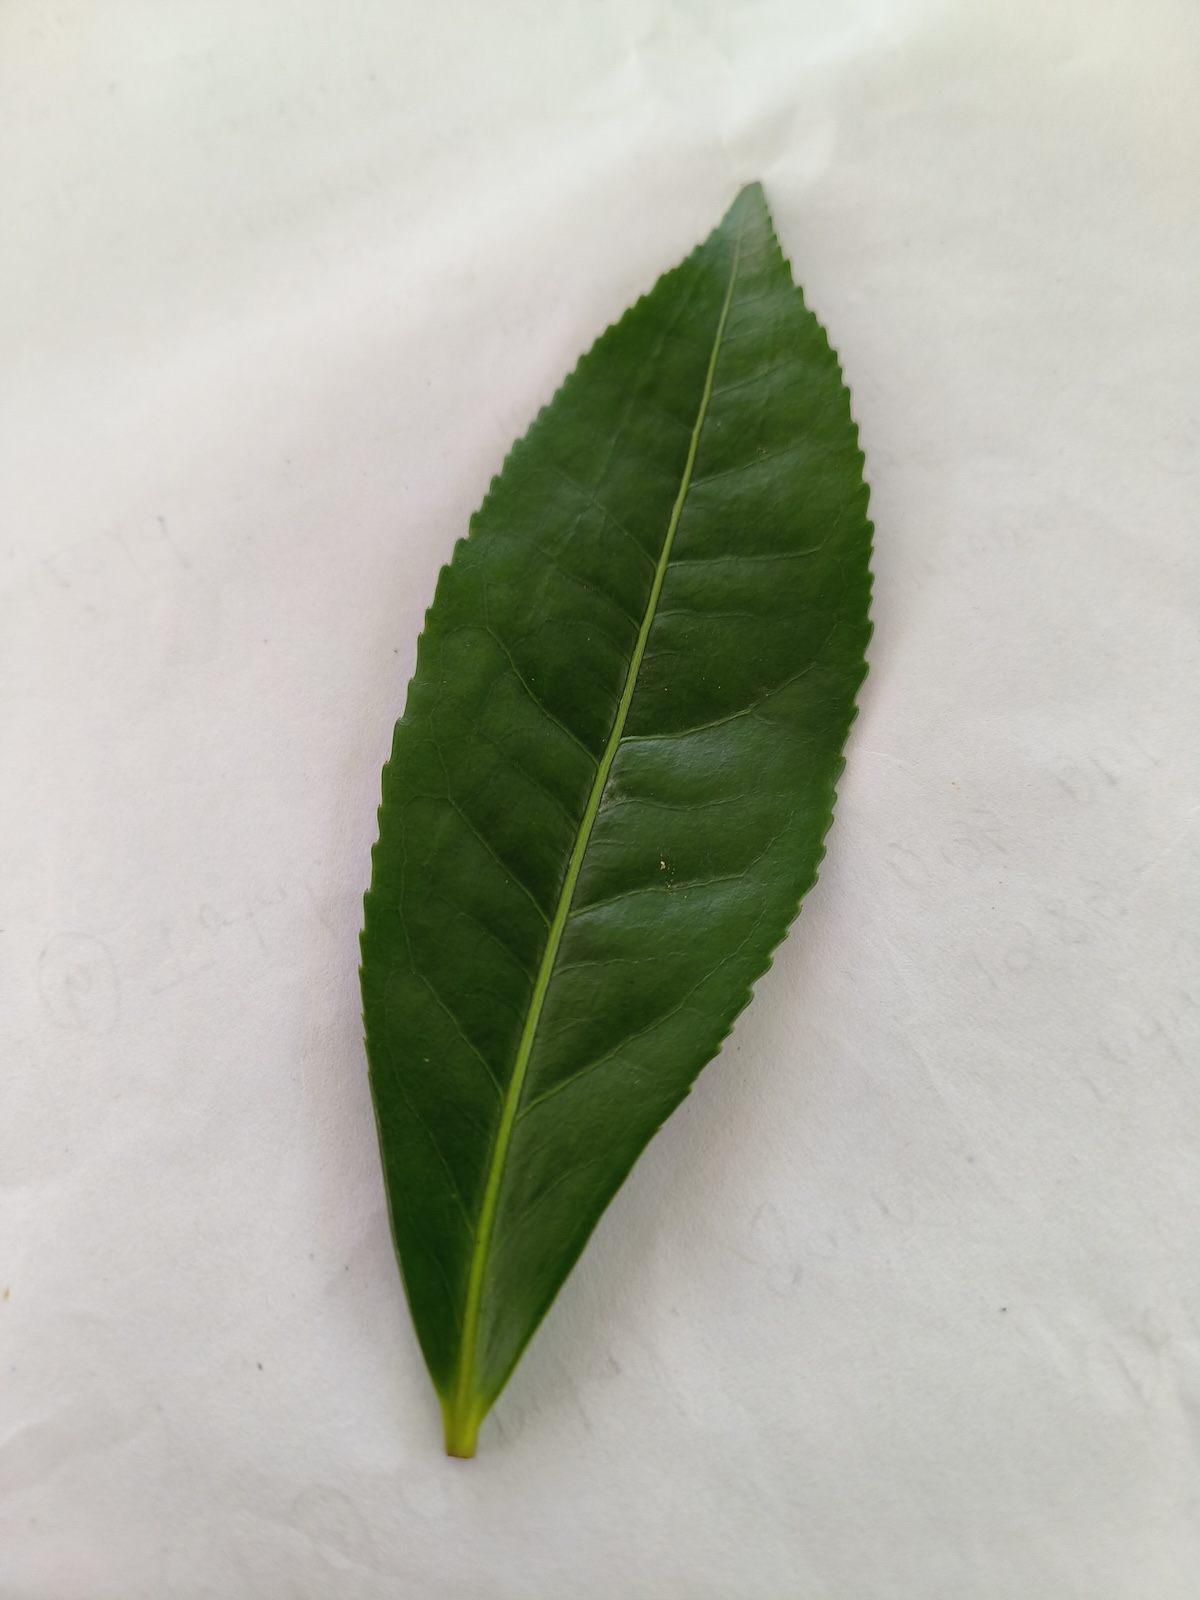
Label: Healthy leaf